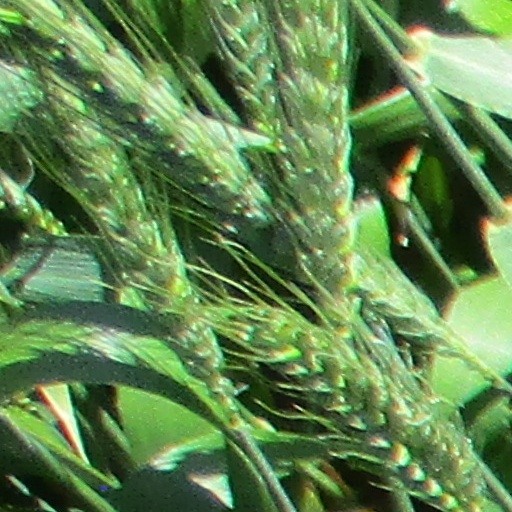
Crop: wheat